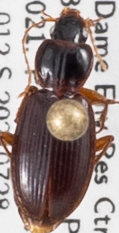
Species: Synuchus impunctatus
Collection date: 2021-07-28
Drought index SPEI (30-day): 0.046
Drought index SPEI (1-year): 0.398
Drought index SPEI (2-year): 1.28